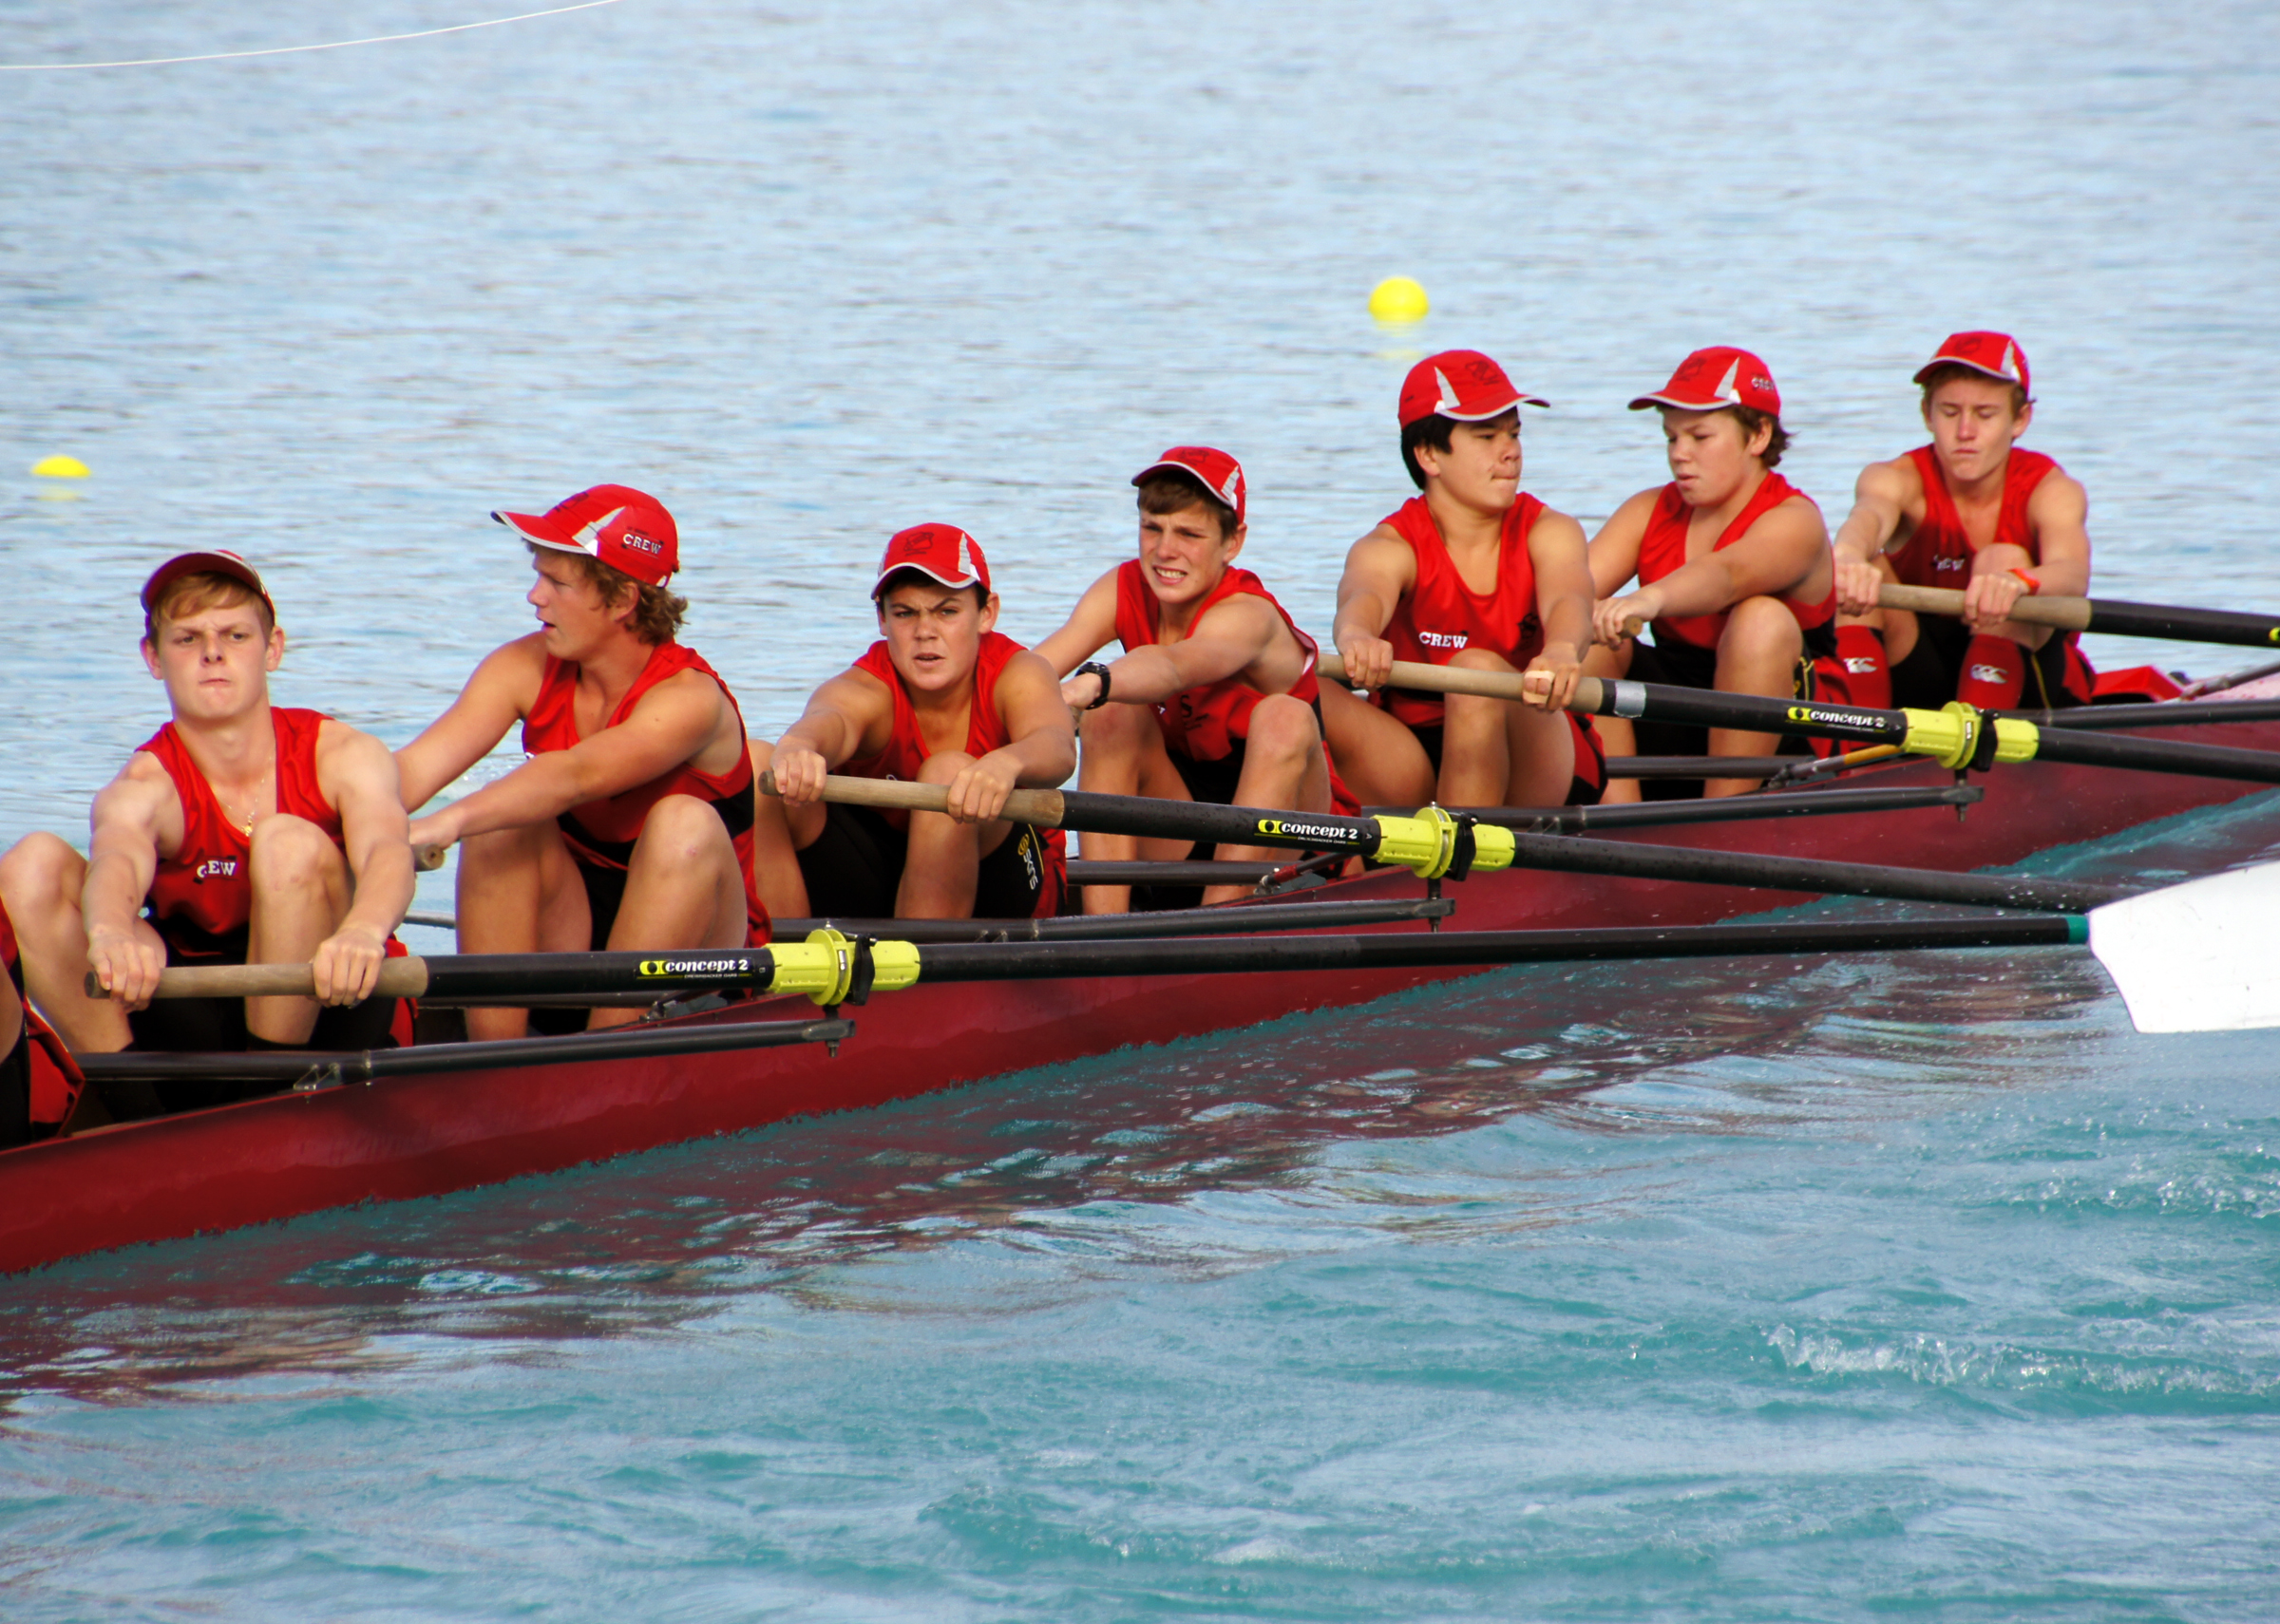
boat, recreation, vehicle, energy, publicdomain, sports, boating, sonydslra580, tamron18270mmpzd, schoolsports, rowing, sculling, rowingtwizel, ruataniwha, water sport, outdoor recreation, watercraft rowing, coxswain, canoe sprint